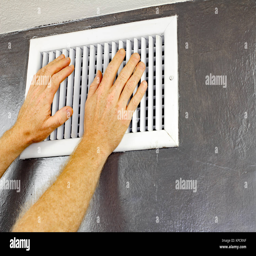
hands in front of industry